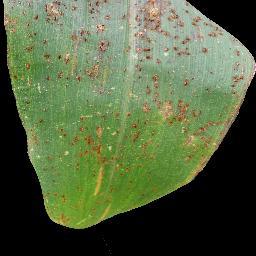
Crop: corn
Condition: (maize)_common_rust